Networked control system

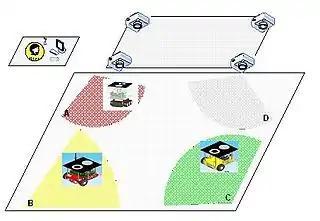
iSpace concept

Advent and development of the Internet combined with the advantages provided by NCS attracted the interest of researchers around the globe. Along with the advantages, several challenges also emerged giving rise to many important research topics. New control strategies, kinematics of the actuators in the systems, reliability and security of communications, bandwidth allocation, development of data communication protocols, corresponding fault detection and fault tolerant control strategies, real-time information collection and efficient processing of sensors data are some of the relative topics studied in depth.